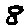
Label: 8